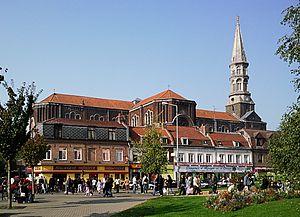
L'église Saint-Pierre Saint-Paul, de style néo-roman, dans le quartier de Wazemmes à Lille (Nord). Elle a été construite entre 1854 et 1857 par les architectes Pierre-Joseph Caloine et Gruloy.
Wazemmes est un quartier central de Lille peuplé de 26 639 habitants en 2009. C'est également le nom de l'ancienne commune intégrée à Lille lors de l'agrandissement de 1858, et dont le quartier reprend une grande partie de la superficie.